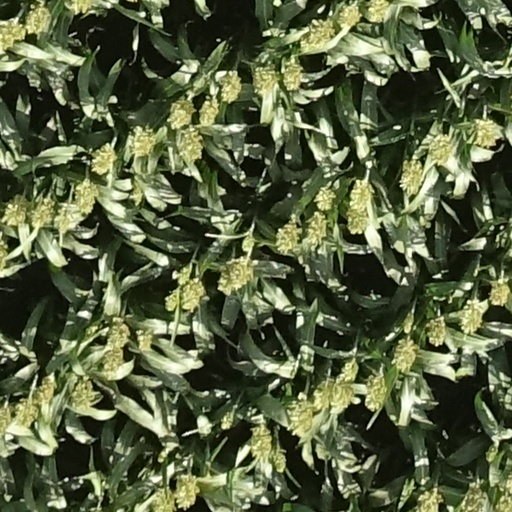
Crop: sorghum